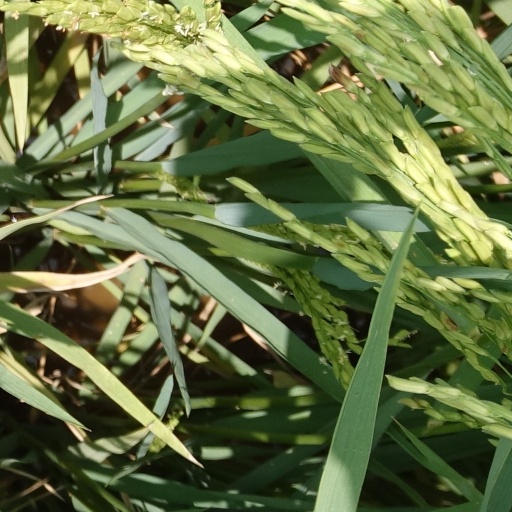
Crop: rice